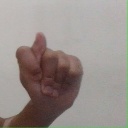
अक्षर: ट